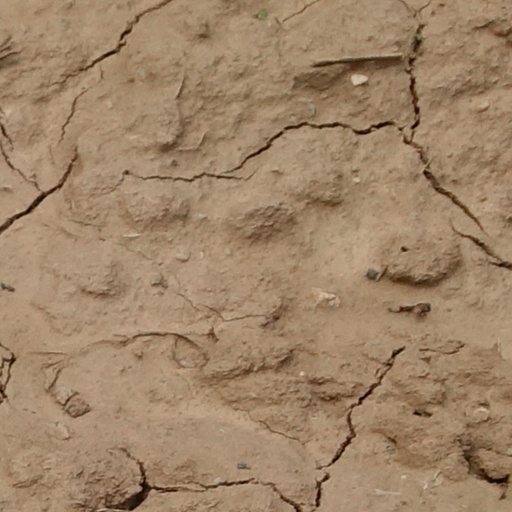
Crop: wheat